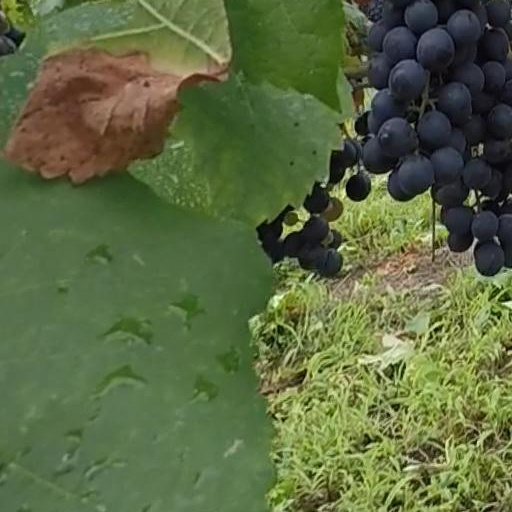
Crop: grape